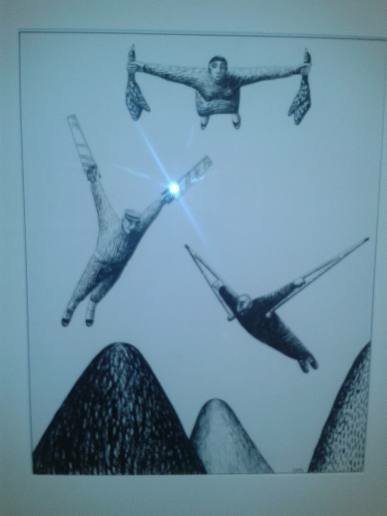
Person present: No